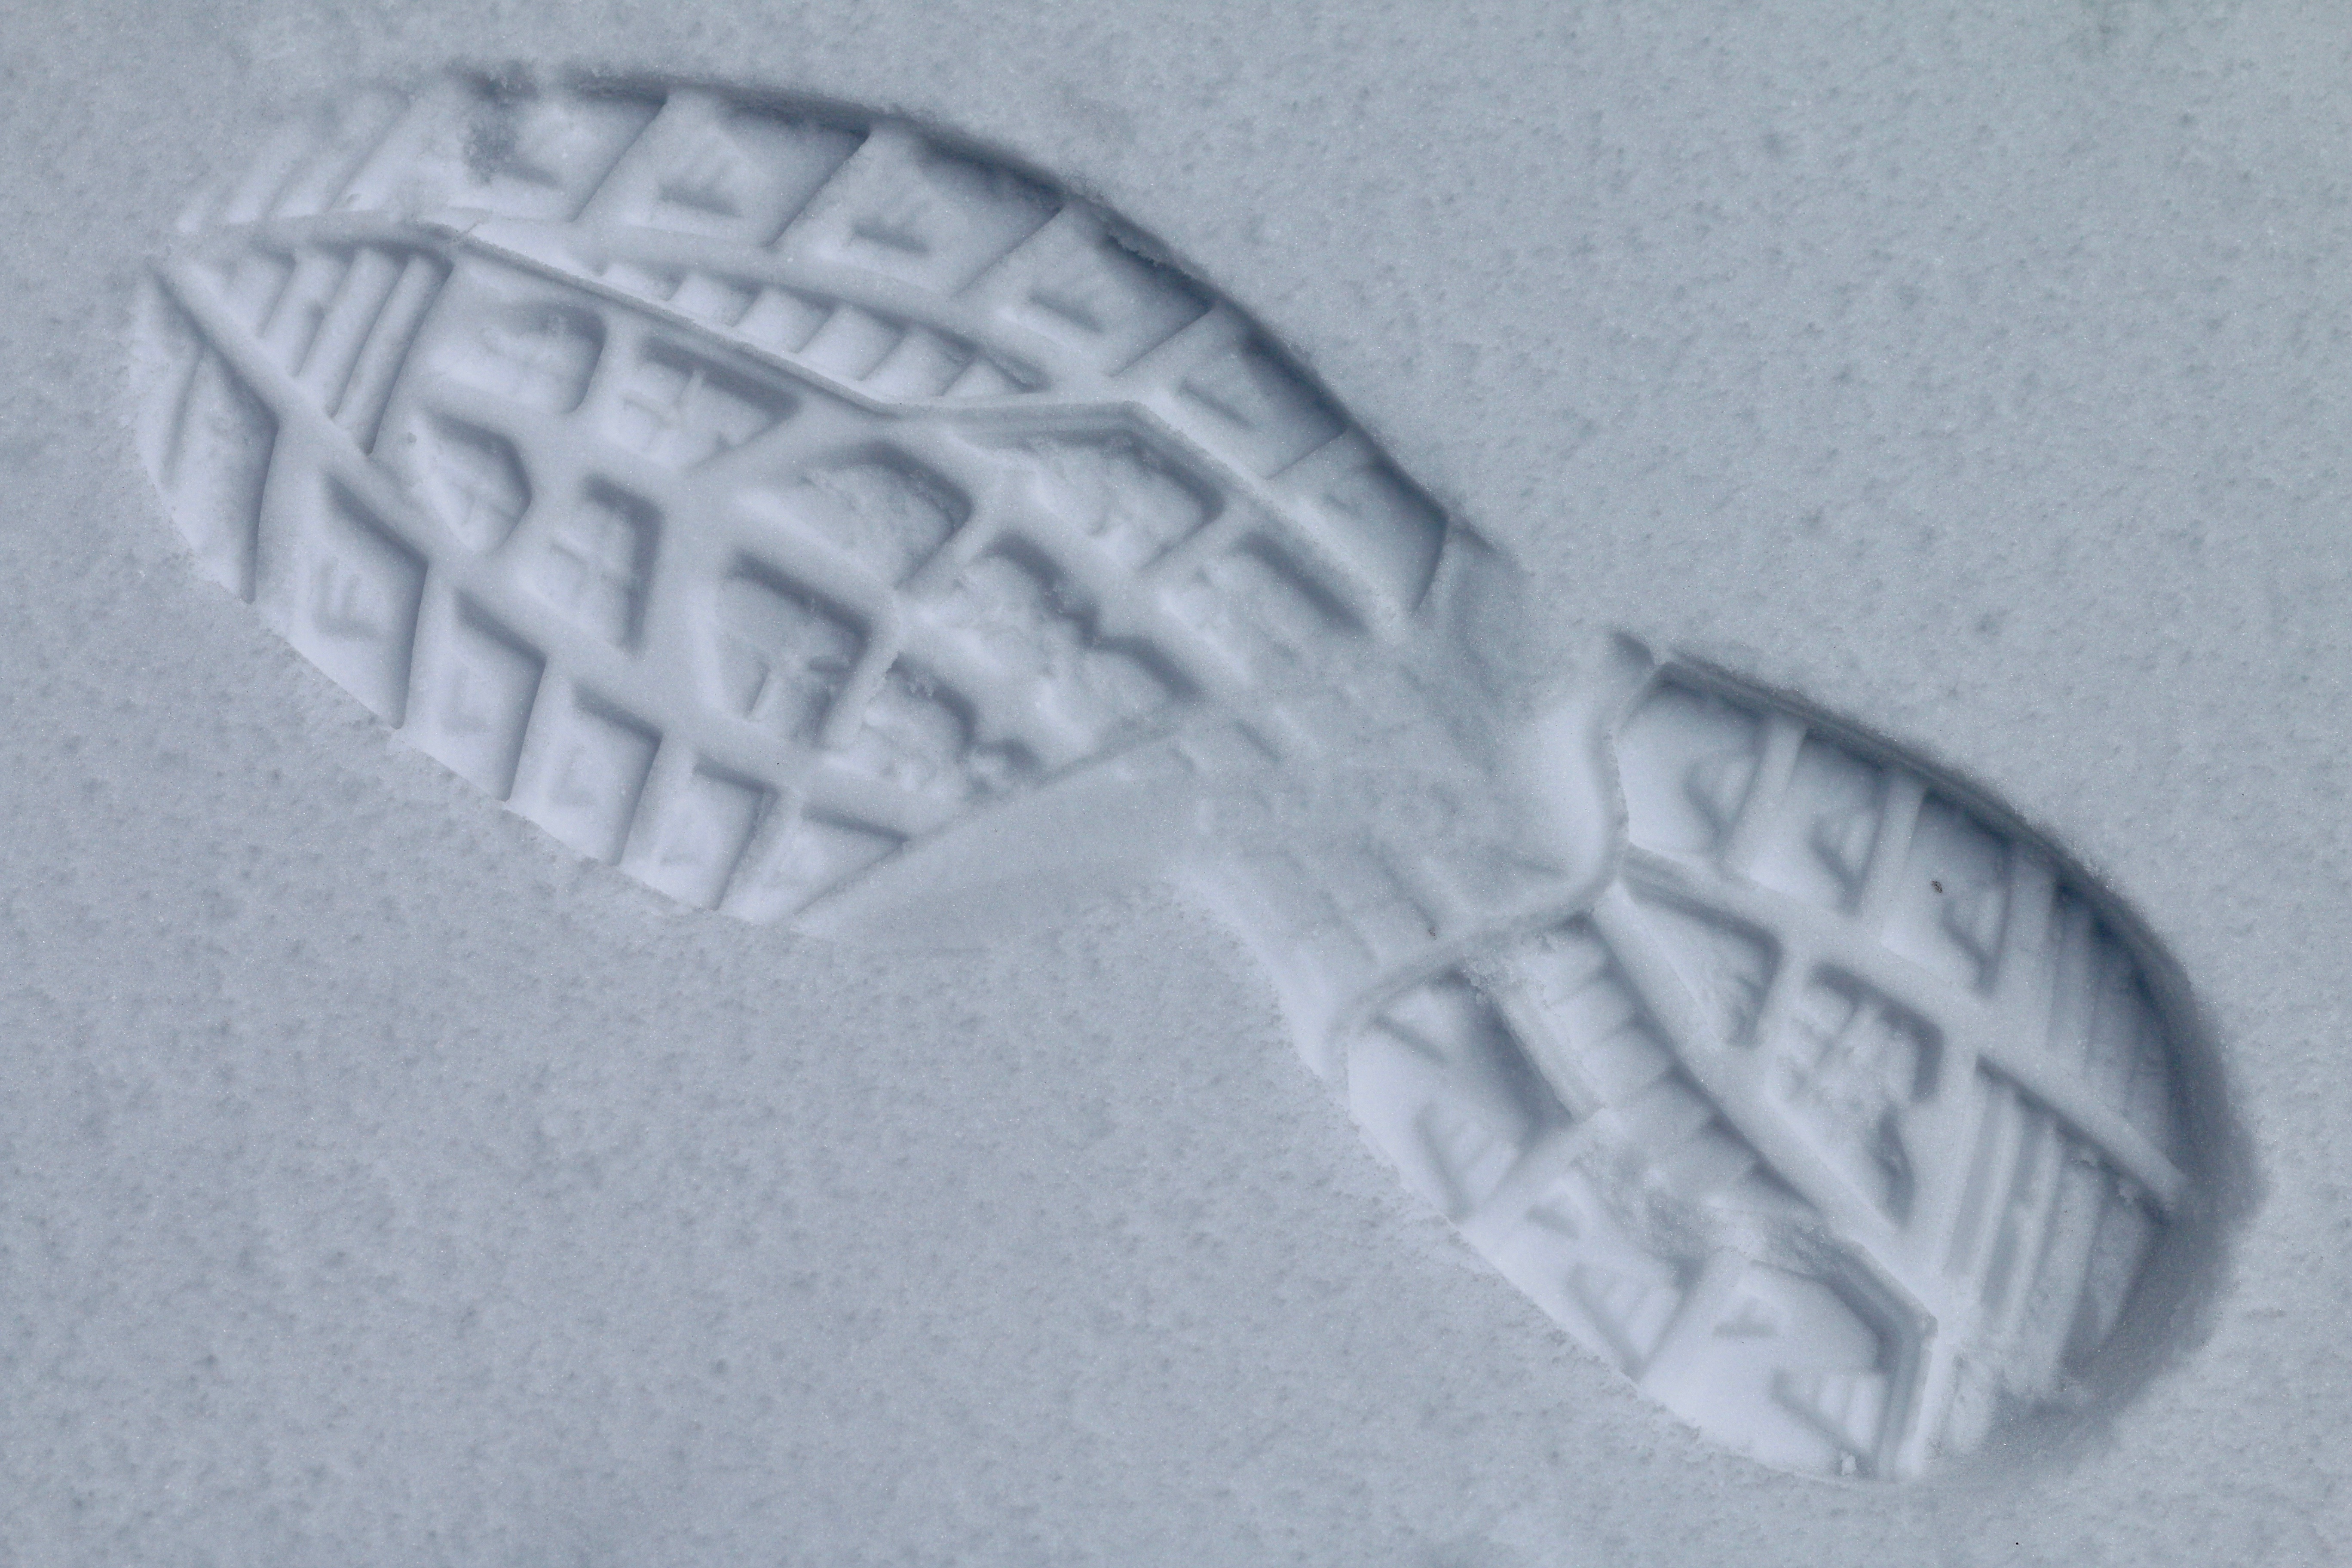
hand, wing, white, footprint, profile, finger, product, trace, sketch, footwear, in the snow, shoe sole profile